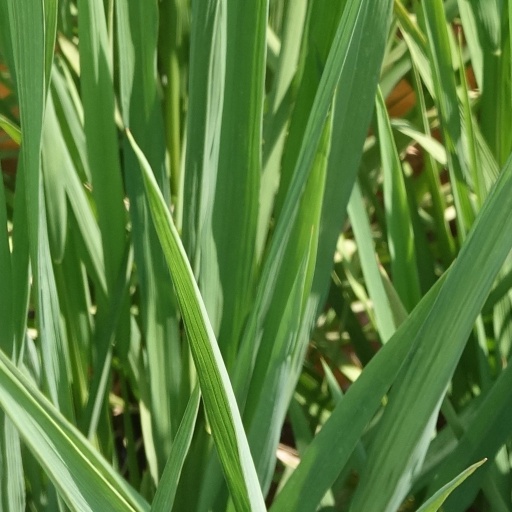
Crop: rice